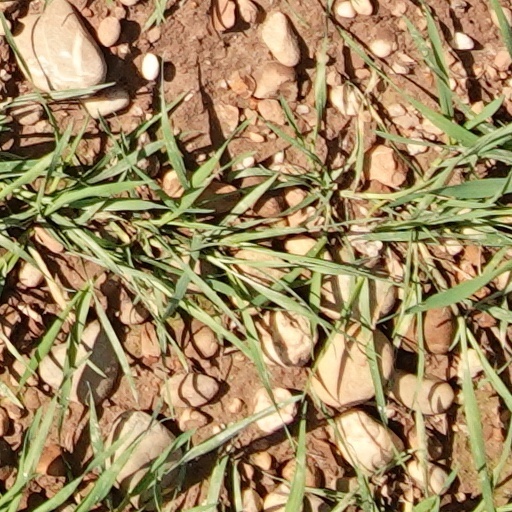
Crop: wheat